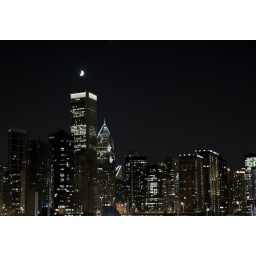
the white spot over the tall building is the moon